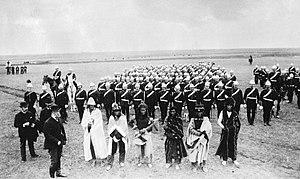
Photographie, La Garnison de Montréal à Regina avec le chef Piapot et cinq autres chefs, Sask., vers 1885, Oliver B. Buell, Plaque sèche à la gélatine, 12 x 17 cm
Piapot, également connu sous les noms de Payipwat et Payepot, était un chef amérindien canadien de la bande crie-assiniboine des Young Dogs. Il était l'un des cinq chefs principaux des Cris des Plaines après 1860. Son nom de naissance, Kisikawasan, signifie « Éclair dans le ciel » tandis que le nom sous lequel il est connu, Piapot, signifie « Un trou chez les Sioux ». Il est connu pour avoir résisté aux efforts du gouvernement canadien pour assimiler les Amérindiens au XIXᵉ siècle. Il est reconnu comme étant une personne d'importance historique nationale au Canada.